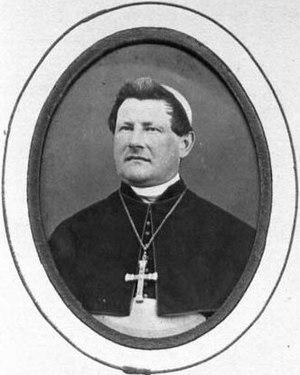
Franz Adolf Namszanowski est évêque catholique de l'armée prussienne et de la Deutsches Heer de 1868 à 1873.